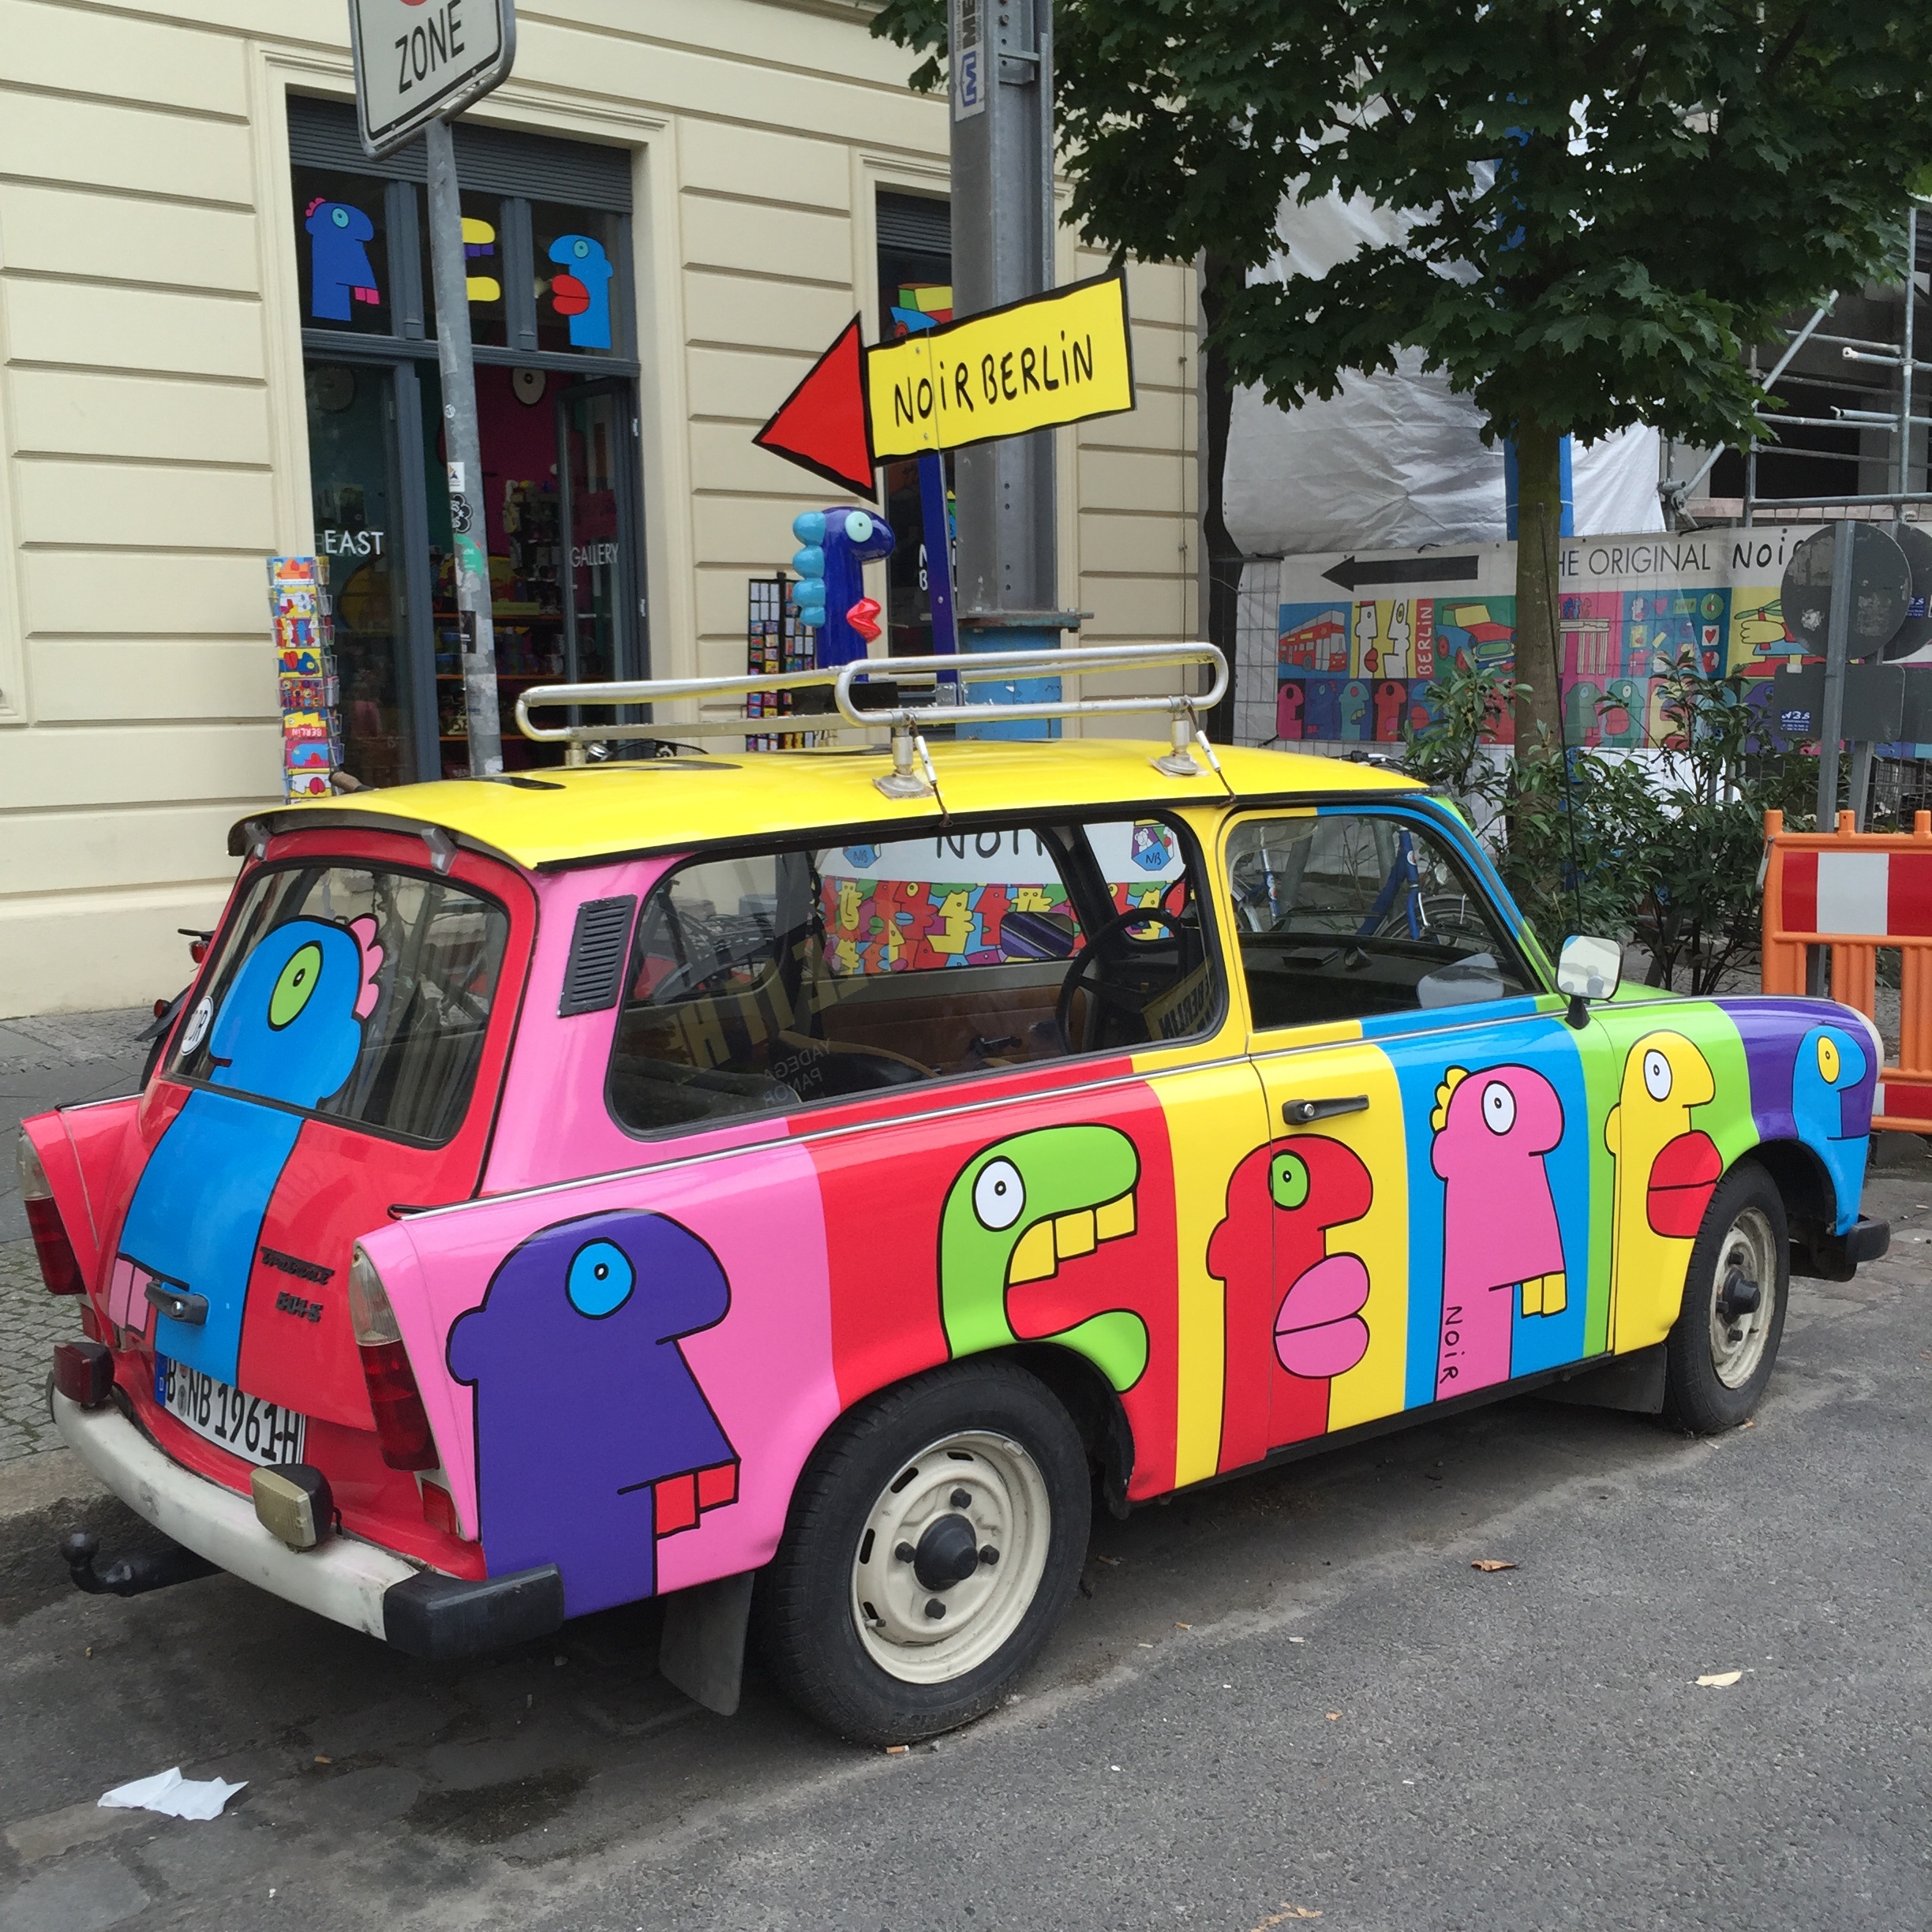
car, taxi, vehicle, colorful, motor vehicle, art, germany, berlin, mitte, painted, antique car, trabants, pait, automobile make, family car, dirt track racing, banger racing